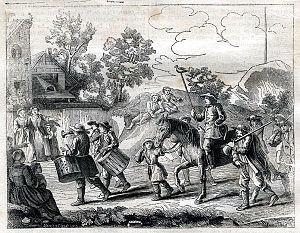
La légende de l'illustration mentionne: ""Anciennes coutumes en France - Retour du vainqueur au Jeu de Papeguay, d'après un dessin du siècle dernier par Mariette"""
Le papegai ou papegault, selon les régions, est un mot en ancien français qui désigne un oiseau apparenté au perroquet. Le terme fut ensuite utilisé pour désigner une cible faite d'un oiseau de bois ou de carton placé au haut d'une perche ou d'un mât, pour des tireurs à l'arc ou à l'arbalète et plus tard à l'arquebuse.
Pierre-Jean Mariette, né le 7 mai 1694 à Paris où il est mort le 10 septembre 1774, est un graveur, libraire, historien d’art et marchand-collectionneur d’estampes français.